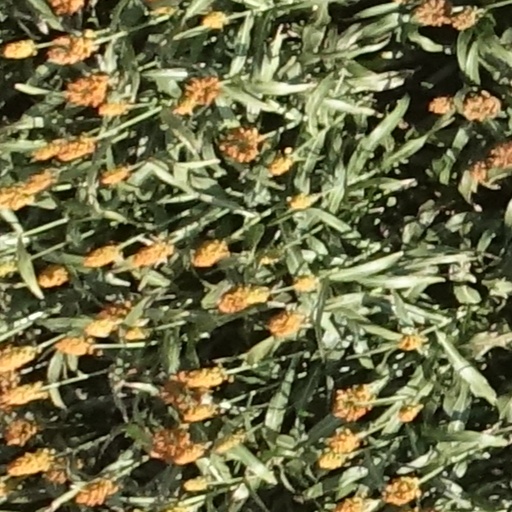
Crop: sorghum